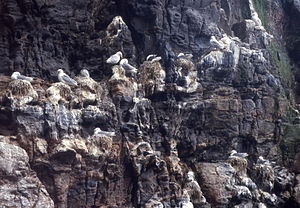
Ride (fugl) / Billeder
Riden er verdens almindeligste mågeart. Den lever i større eller mindre kolonier langs de nordlige kyster af især Nordamerika og Europa. Riden er i Danmark en fåtallig ynglefugl, men almindelig som vintergæst fra ynglepladserne i Nordatlanten.